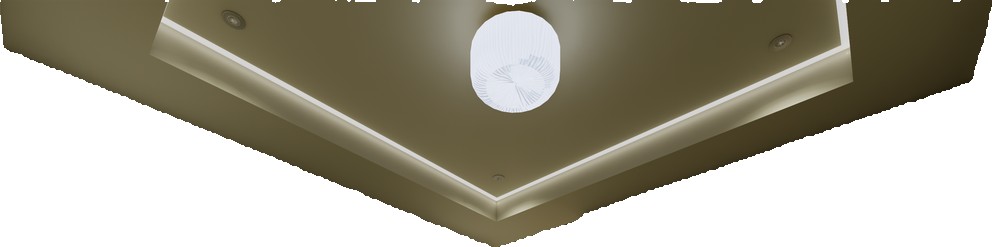
Surface category: ceiling